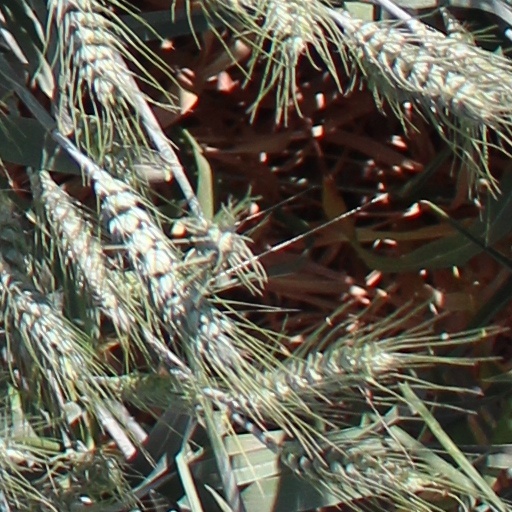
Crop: wheat